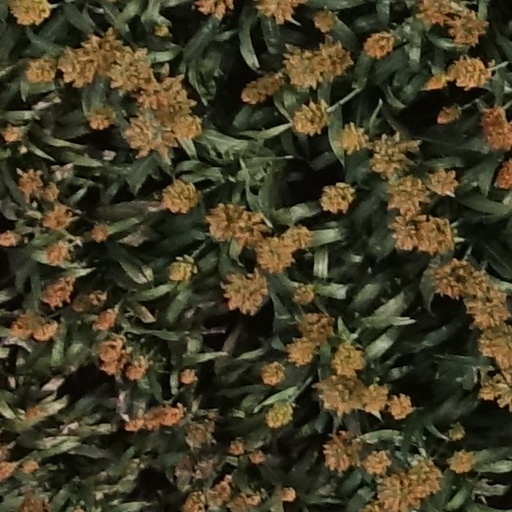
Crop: sorghum